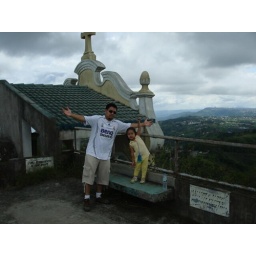
philipines castle in the sky